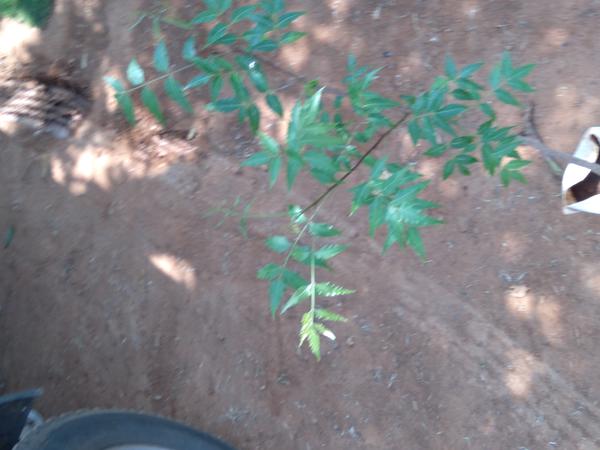
Plant: Neem